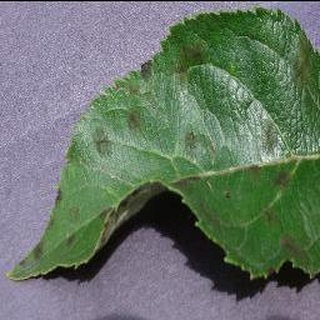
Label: apple_apple_scab